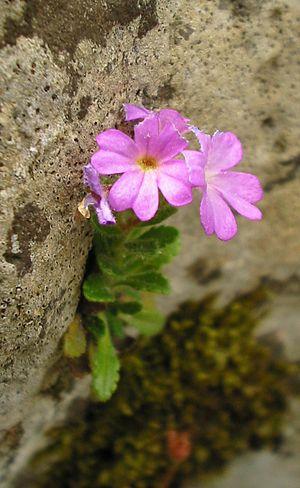
Montaud est une commune française située géographiquement dans le massif du Vercors, administrativement dans le département de l'Isère et en région Auvergne-Rhône-Alpes.
L'érine des Alpes, également appelée Mandeline des Alpes, est une espèce de plante herbacée vivace. Elle appartient à la famille des Scrophulariaceae selon la classification classique, ou à celle des Plantaginaceae selon la classification phylogénétique.
Erinus est un genre de plantes herbacées de la famille des Plantaginaceae selon la classification APG III.